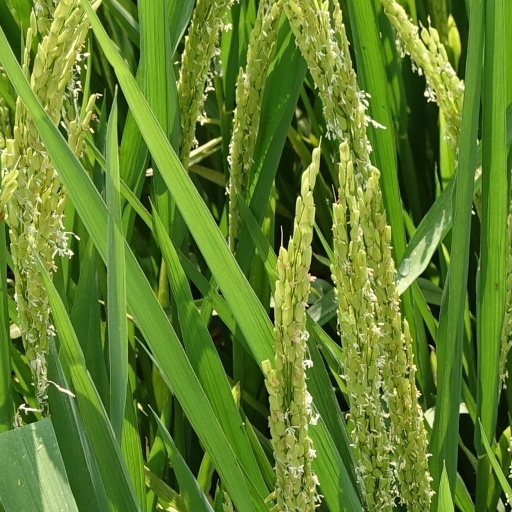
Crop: rice